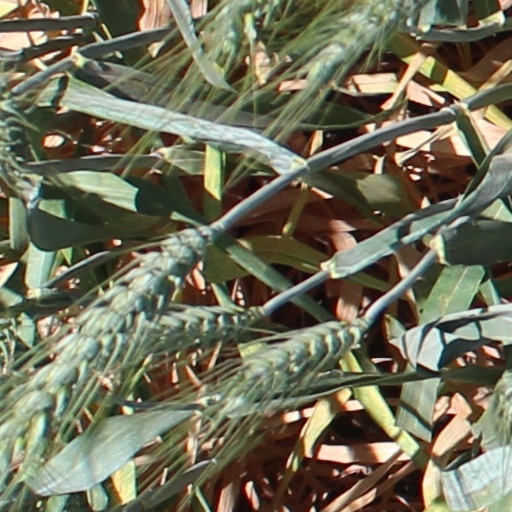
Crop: wheat